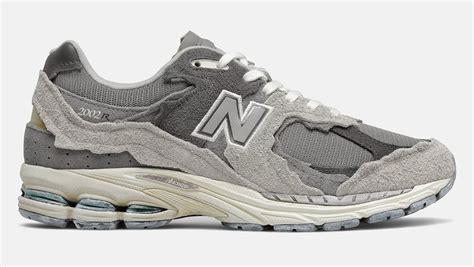
Brand: New
Model: Balance 2002R